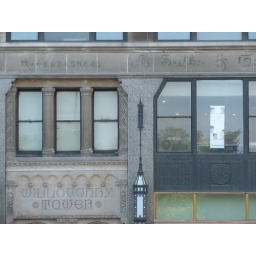
I liked this better before I noticed the Aveda sign in the window